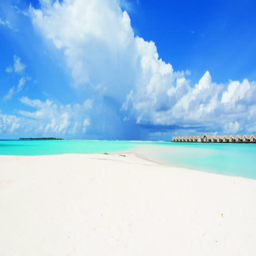
the beautiful landscape of the deserted sandy beach